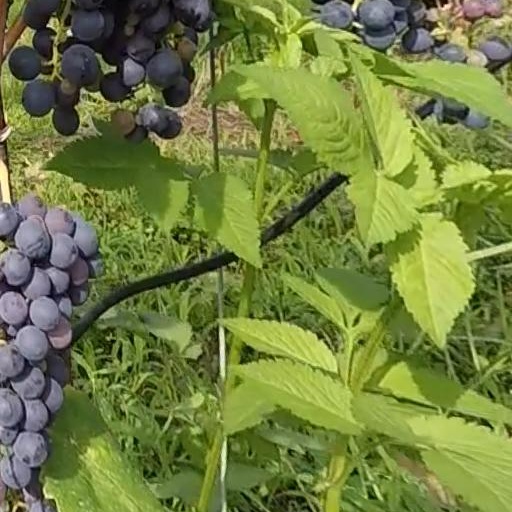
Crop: grape